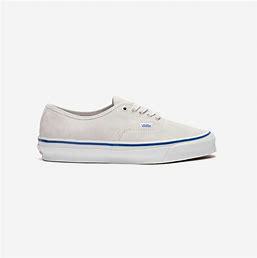
Brand: Vans
Model: UA Authentic